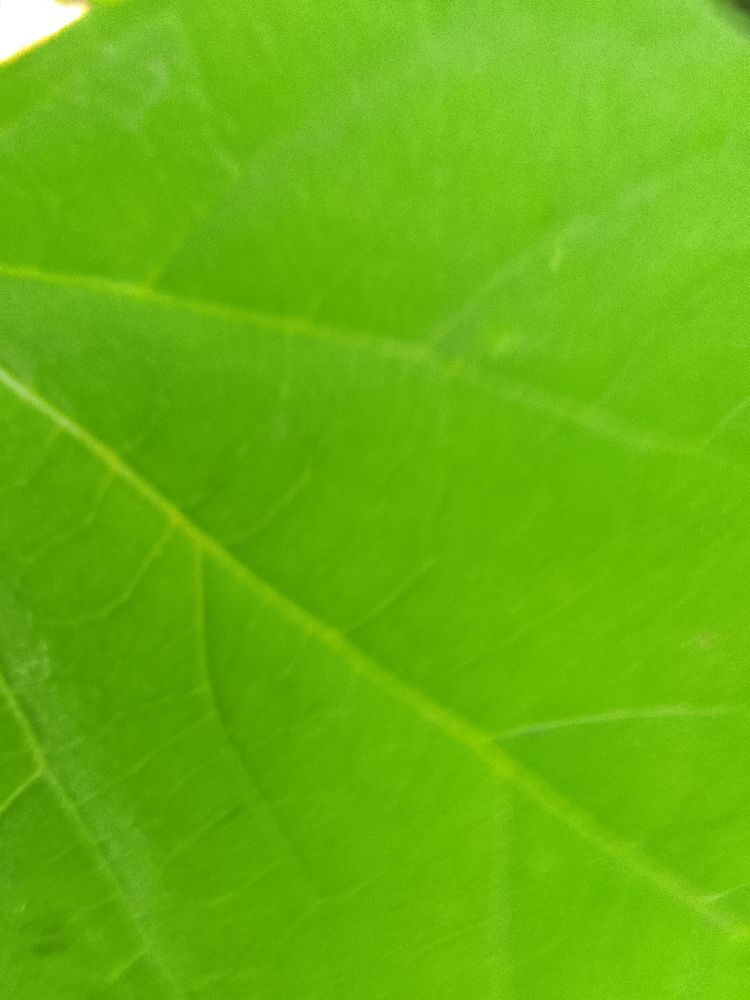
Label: healthy